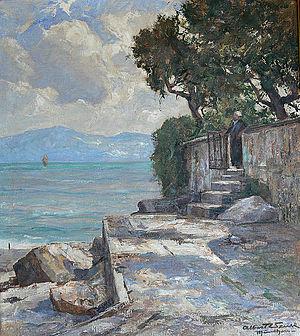
Le lac de Constance est un ensemble de plusieurs plans d'eau situés au nord des Alpes, à la frontière entre l'Allemagne, la Suisse et l'Autriche, alimenté principalement par le Rhin.
Albert Wenk, né le 22 février 1863 à Bühl dans le land de Bade-Wurtemberg et mort le 8 novembre 1934 à Munich en Bavière, est un peintre allemand, spécialisé dans la peinture maritime et les paysages.